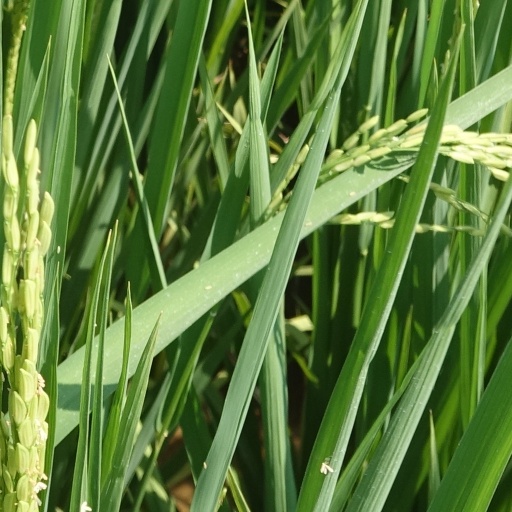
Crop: rice